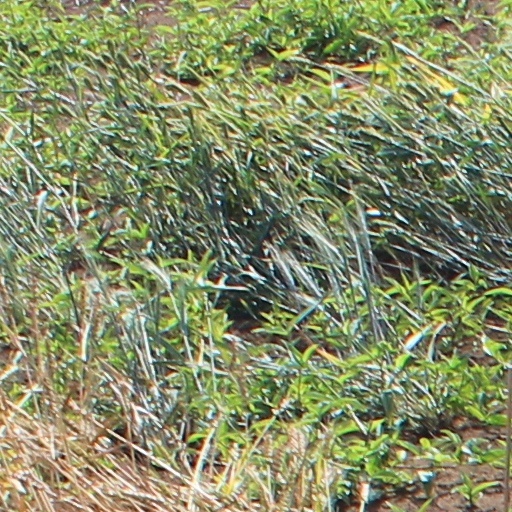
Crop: wheat